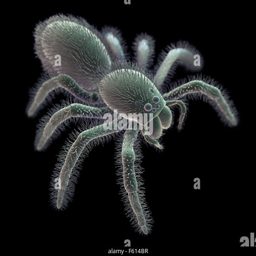
style illustration of a spider